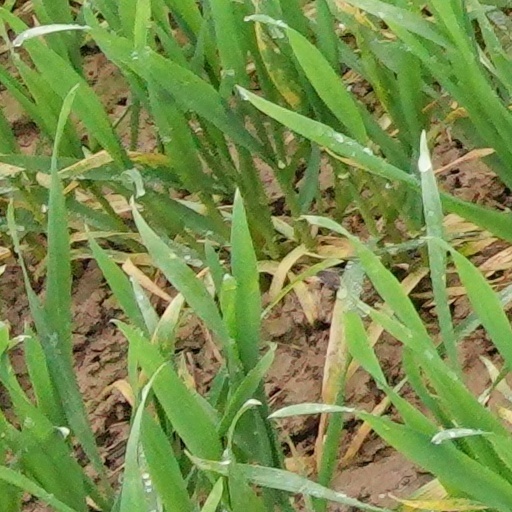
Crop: wheat